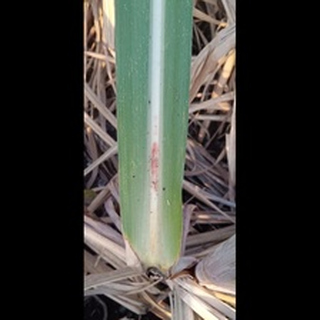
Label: sugarcane_red_rot